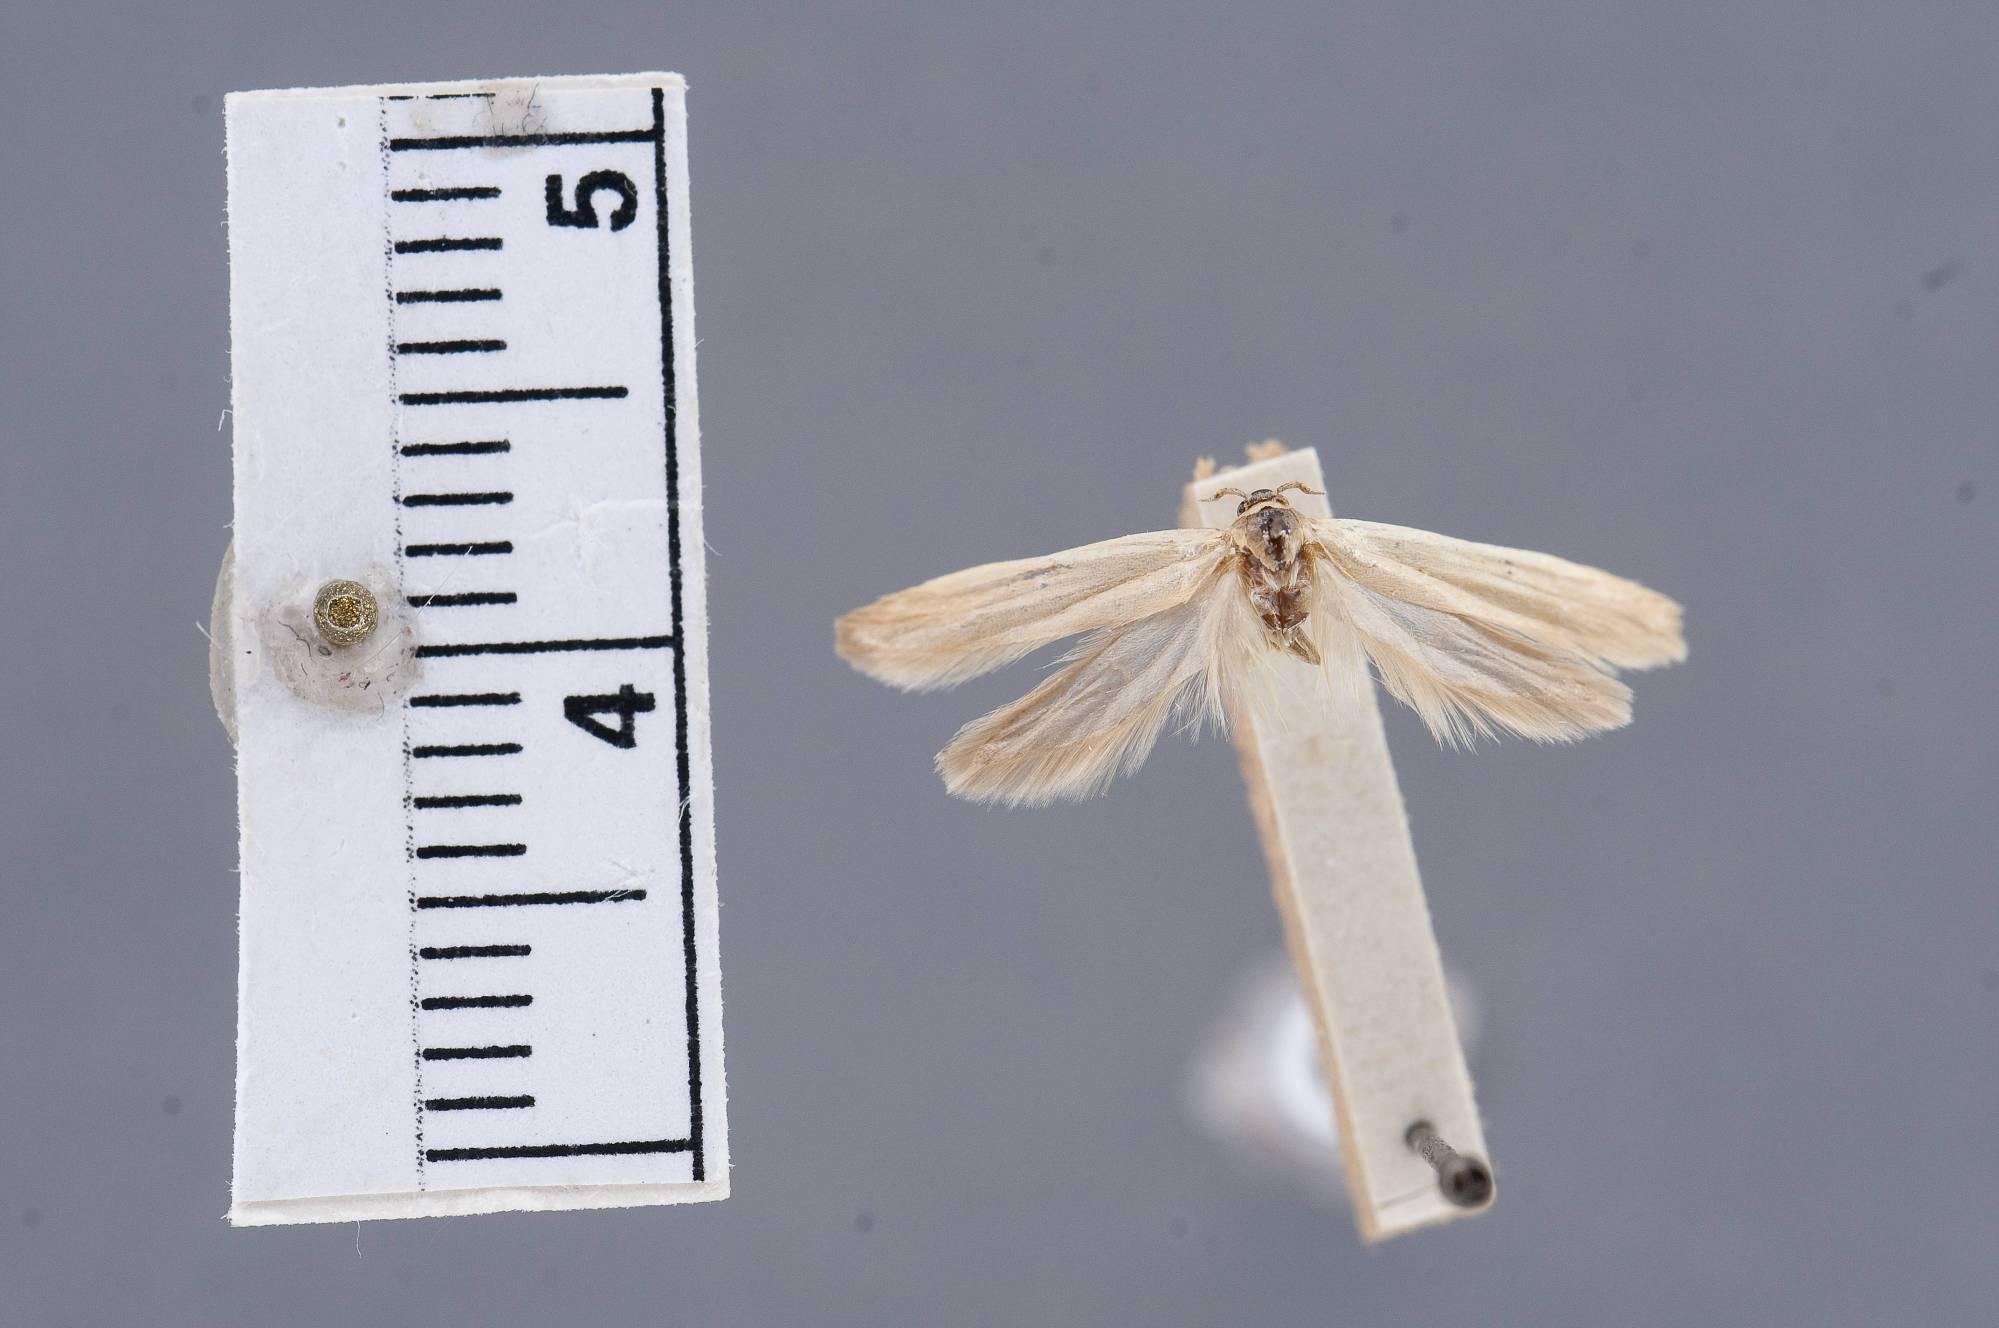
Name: Holcocera augusti
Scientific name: Holcocera augusti Heinrich, 1920
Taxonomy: Animalia, Arthropoda, Insecta, Lepidoptera, Glossata, Blastobasidae, Blastobasinae
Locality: Ashland, Jackson, Oregon, United States
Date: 1915